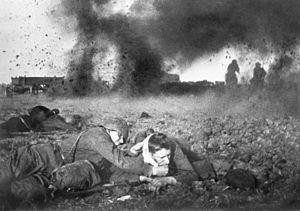
La bataille de Moscou, désigne les combats pour le contrôle de la ville de Moscou et de sa proximité entre octobre 1941 et janvier 1942 pendant la Seconde Guerre mondiale. Elle comprend l'offensive allemande appelée opération Typhon, conduite par le groupe d'armées du centre sous le commandement de Von Bock, pour s'approcher de la ville, ainsi que la défense puis la contre-attaque soviétique qui suivit. Elle est considérée avec la bataille de Stalingrad et celle de Koursk comme un des affrontements stratégiques du front de l'Est.